Billboard Year-End Hot 100 singles of 1970

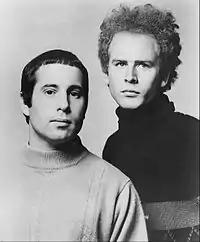
Simon & Garfunkel had two songs on the Year-End Hot 100, including "Bridge Over Troubled Water"

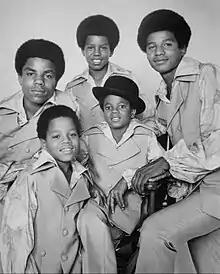
The Jackson 5 had four songs on the Year-End Hot 100, the most of any artist in 1970.

This is a list of "Billboard" magazine's Top Hot 100 songs of the year 1970. It covers from January 3 to November 28, 1970.